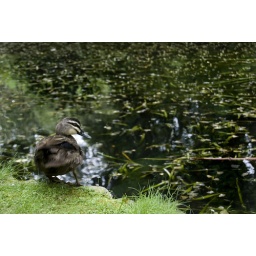
This is a duck on the bank of the lake at Alfred Nicholas Gardens in Victoria.